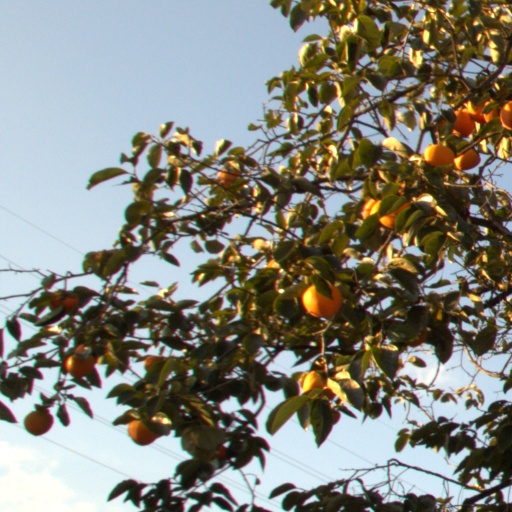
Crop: grape